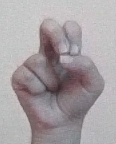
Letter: gaaf